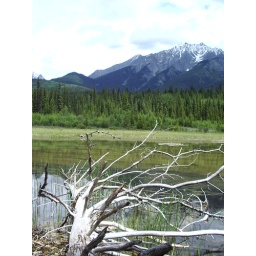
Dead tree in the lake